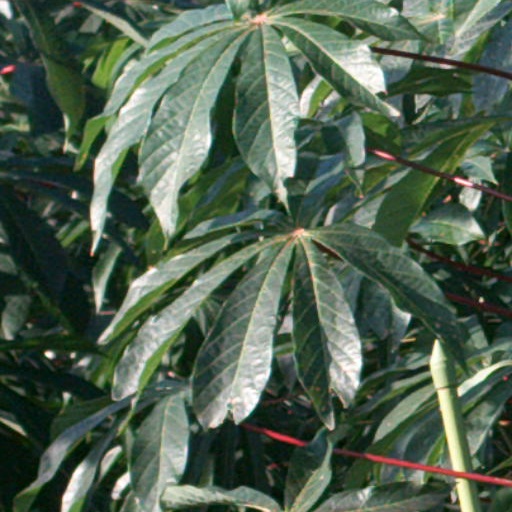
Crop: cassava